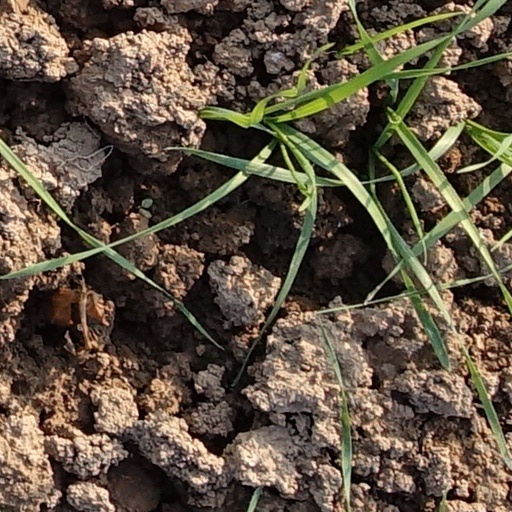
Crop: wheat